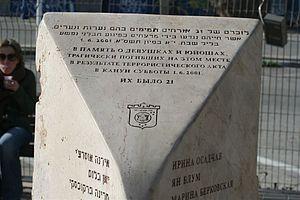
Le Hamas, acronyme partiel de harakat al-muqâwama al-'islâmiya, est un mouvement islamiste palestinien constitué d'une branche politique et d'une branche armée, principalement actif à Gaza. Créé en 1987 par Sheikh Ahmed Yassin, Abdel Aziz al-Rantissi et Mohammed Taha, tous trois issus des Frères musulmans, sa charte affirme que « la terre de Palestine est une terre islamique ». Il prône la destruction de l'État d'Israël et l'instauration d'un État islamique palestinien sur tout le territoire de l'ancienne Palestine mandataire, avant de demander « l’établissement d’un État palestinien entièrement souverain et indépendant dans les frontières du 4 juin 1967, avec Jérusalem pour capitale ».